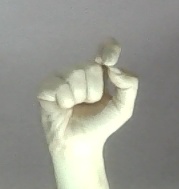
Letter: fa